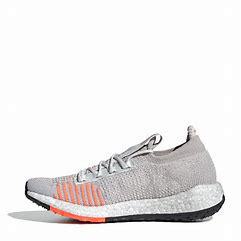
Brand: Adidas
Model: Pulseboost HD